Hélder Câmara

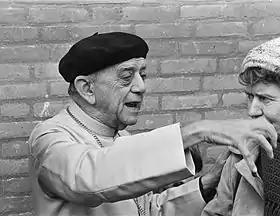
Câmara in 1984

He was ordained a priest in 1931, with a dispensation from the Holy See since he was below the canonical age. Câmara was named auxiliary bishop of Rio de Janeiro by Pope Pius XII on 3 March 1952. During his first years as a priest he was a supporter of the far-right Brazilian Integralist Action ("Ação Integralista Brasileira", AIB), an ideological choice that he later rejected. He also founded two social organizations: the Ceará Legion of Work, in 1931, and the Women Workers' Catholic Union, in 1933.